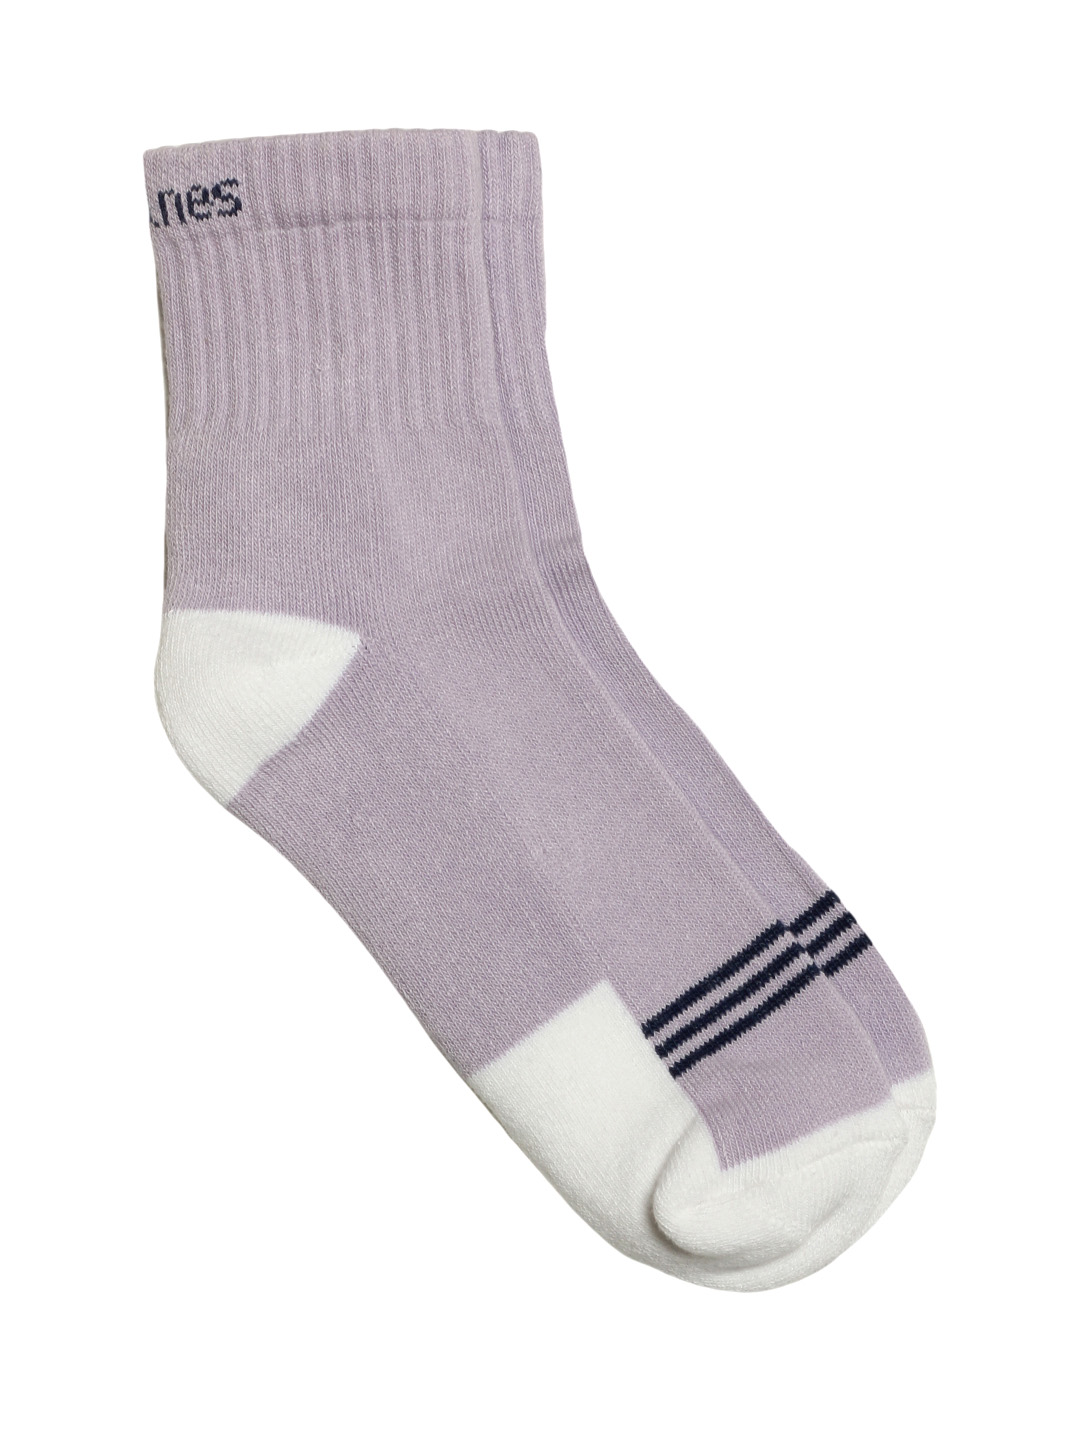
Hanes Women Assorted Socks
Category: Accessories / Socks / Socks
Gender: Women
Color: White
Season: Winter 2015
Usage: Casual